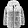
Label: Coat